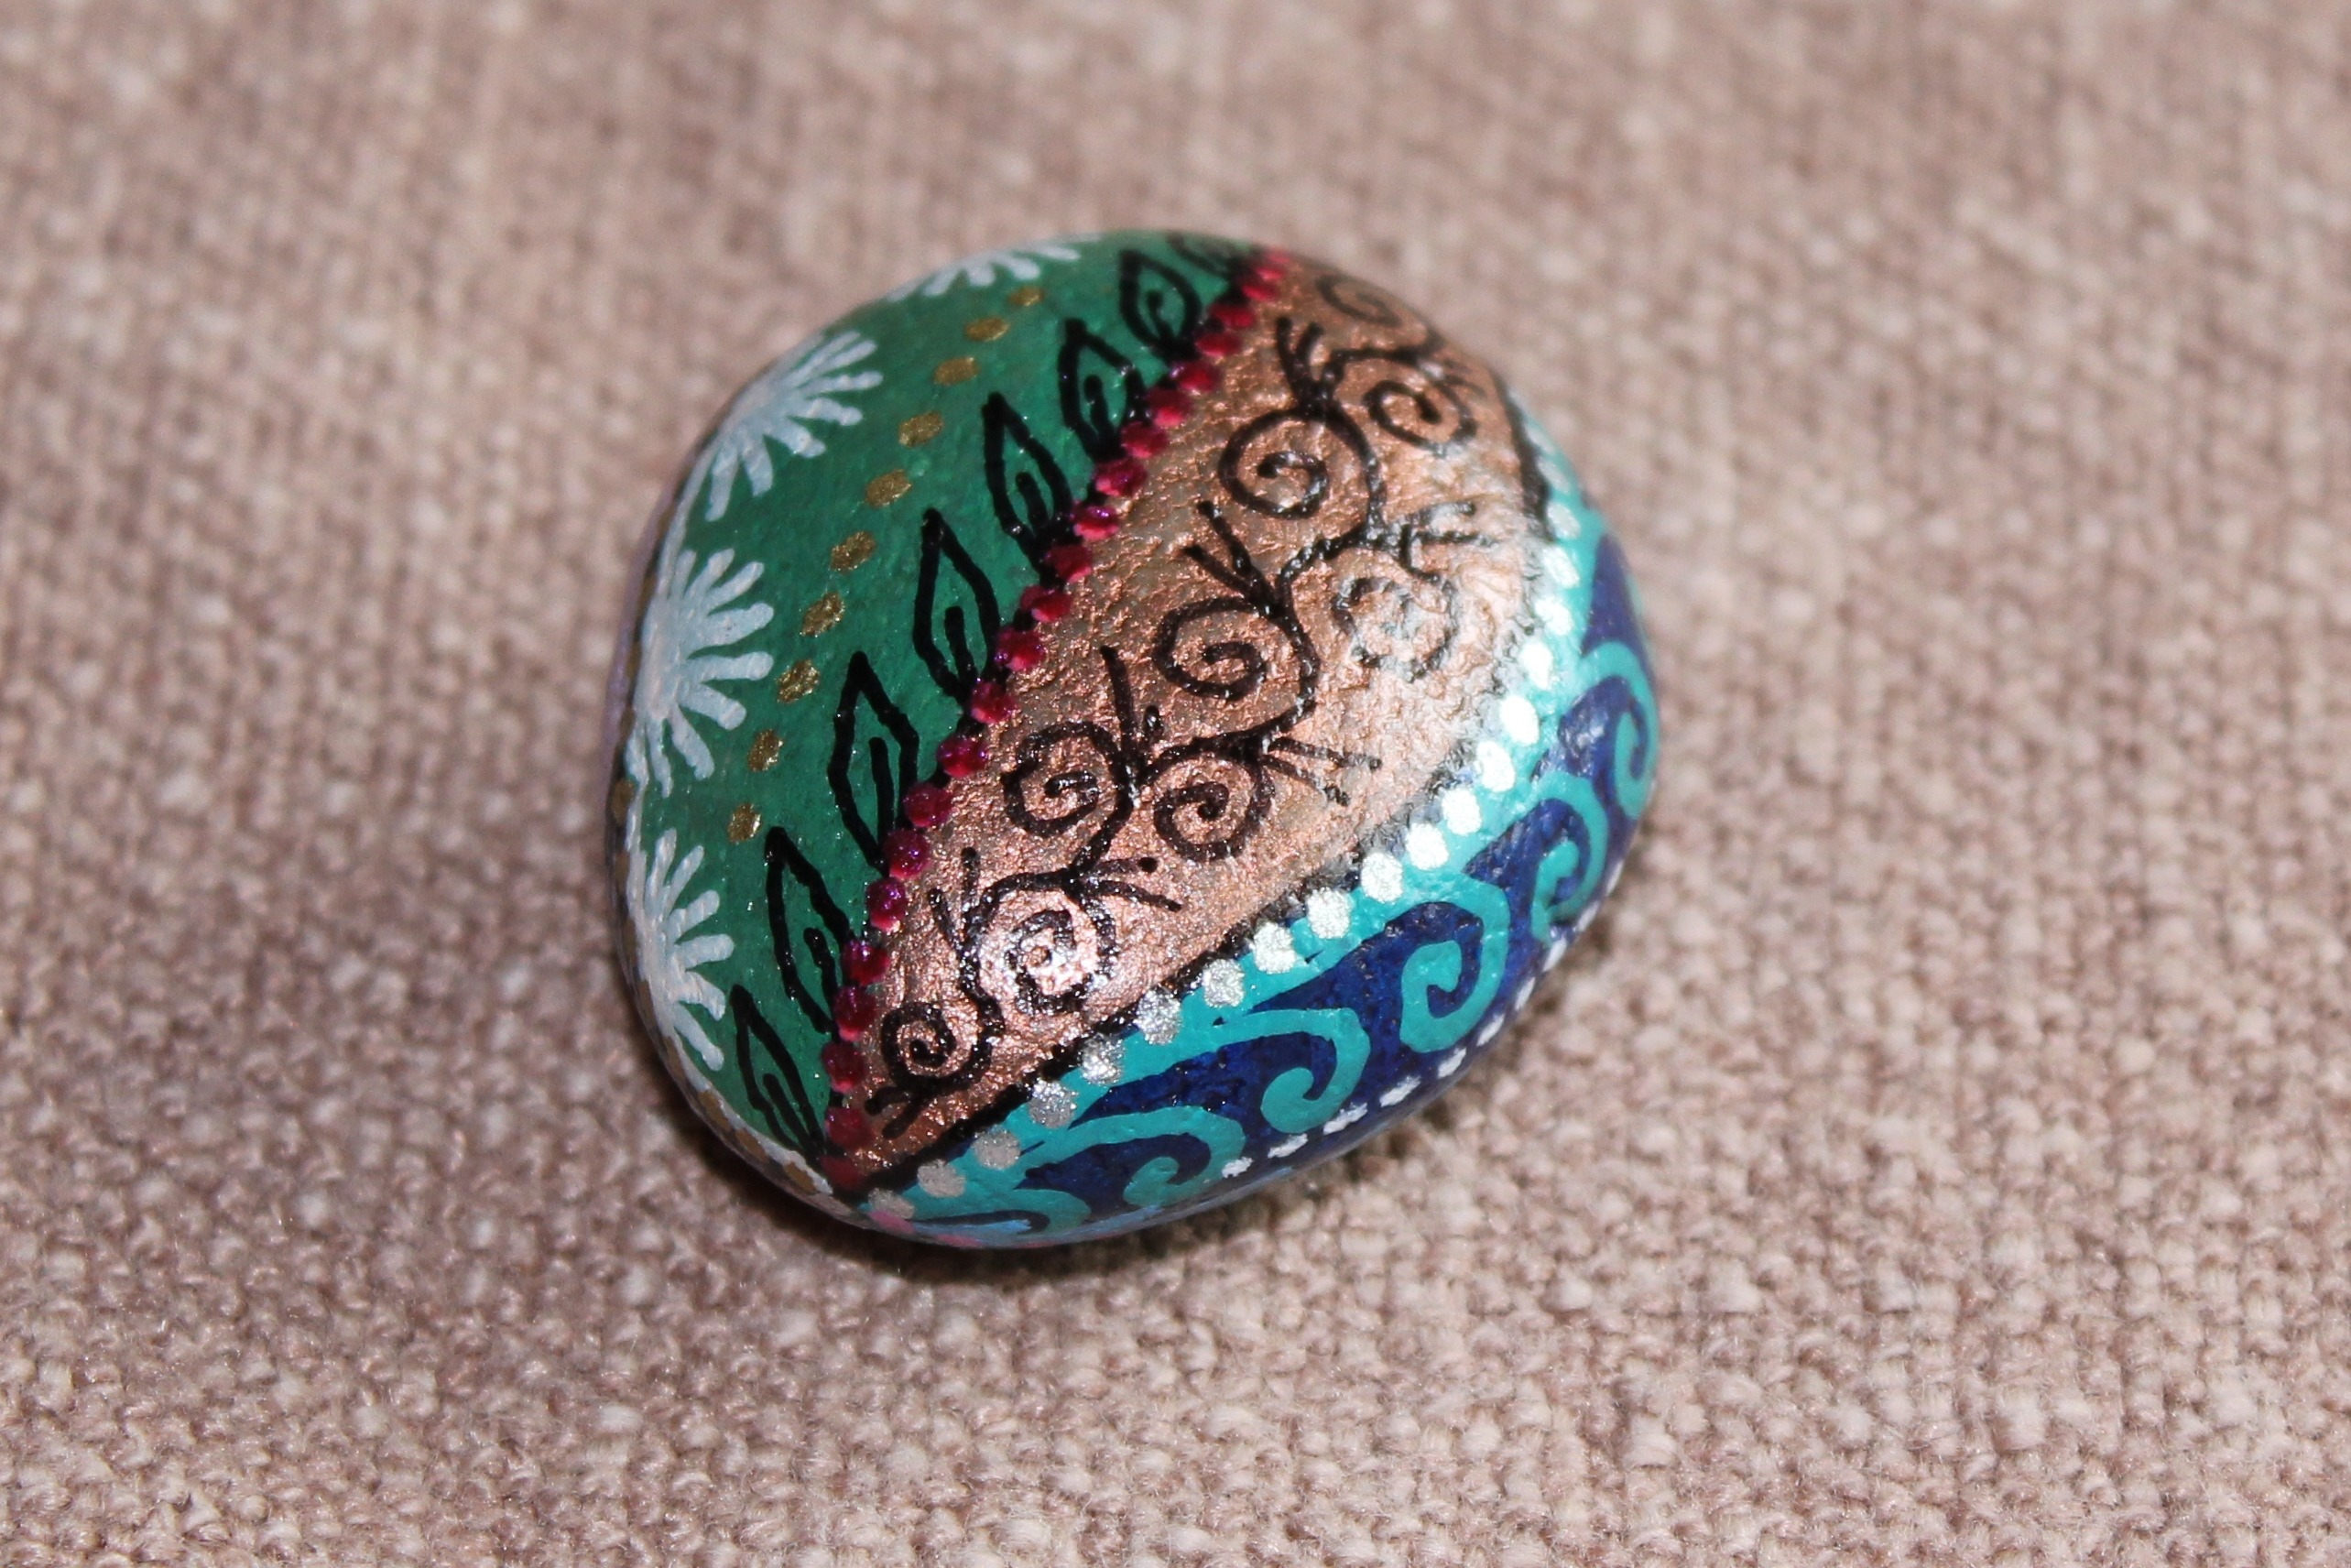
stone, green, bead, jewellery, art, turquoise, organ, cabaret, gemstone, lucky stone, locket, fashion accessory